African military systems before 1800

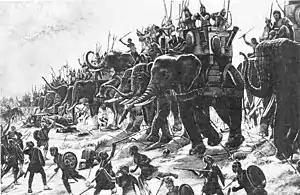
Rome's determination to defeat Carthage on its home ground saw invasions of Africa in both the First and Second Punic Wars. Carthage's "mixed" system drew contingents from many sources, including special troops of war elephants.

Ancient Egyptian warfare shows a progression from the simple to the more complex as Egypt's culture and material civilization developed. Indigenous developments were at times supplemented by important innovations from outside sources. These strands of growth were further refined internally into what was to become a formidable war-machine. In the Old Kingdom, weapons ranged from simple bows and arrows with stone and copper arrowheads, to spears, daggers and copper axes for close-in fighting. Tactics, in terms of maneuvering large bodies of men appear fairly basic. As in other parts of Africa, archers generally opened the battle, followed by masses of infantry in a general hand-to hand engagement. Such methods, however, did unify the territory, ushering in the era of the dynasties under hegemons from the south.